Lithuanian Activist Front

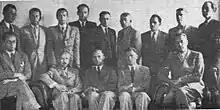
Participants of the last session of the Provisional Government of Lithuania

The Provisional Government was mainly recruited from the Vilnius and Kaunas sections. Over time, many members of this government and the LAF were arrested, executed, or exiled by the Soviet authorities.